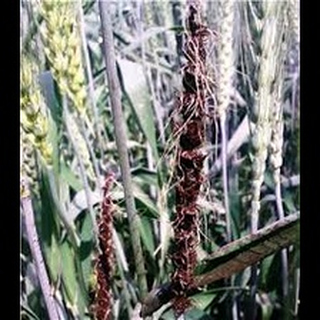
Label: wheat_smut